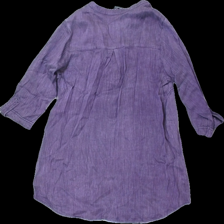
View: back
Type: Shirt
Category: Ladies
Brand: Not in the list
Brand text on label: pont neuf
Colors: Purple
Material: 100% viscose
Cut: Regular
Season: All
Damage location: middle left
Damage 2 location: middle right
Price range: 50-100
Recommended usage: Reuse
Description: lila skjorta